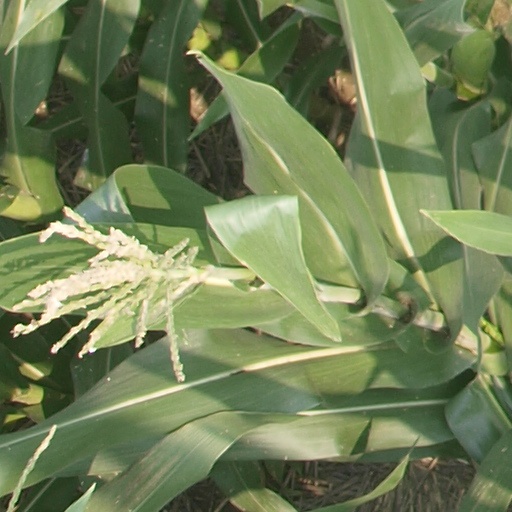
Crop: maize; corn